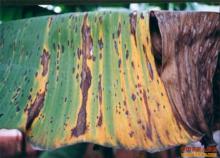
Plant: Banana
Disease: banana black leaf streak